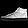
Label: Sneaker